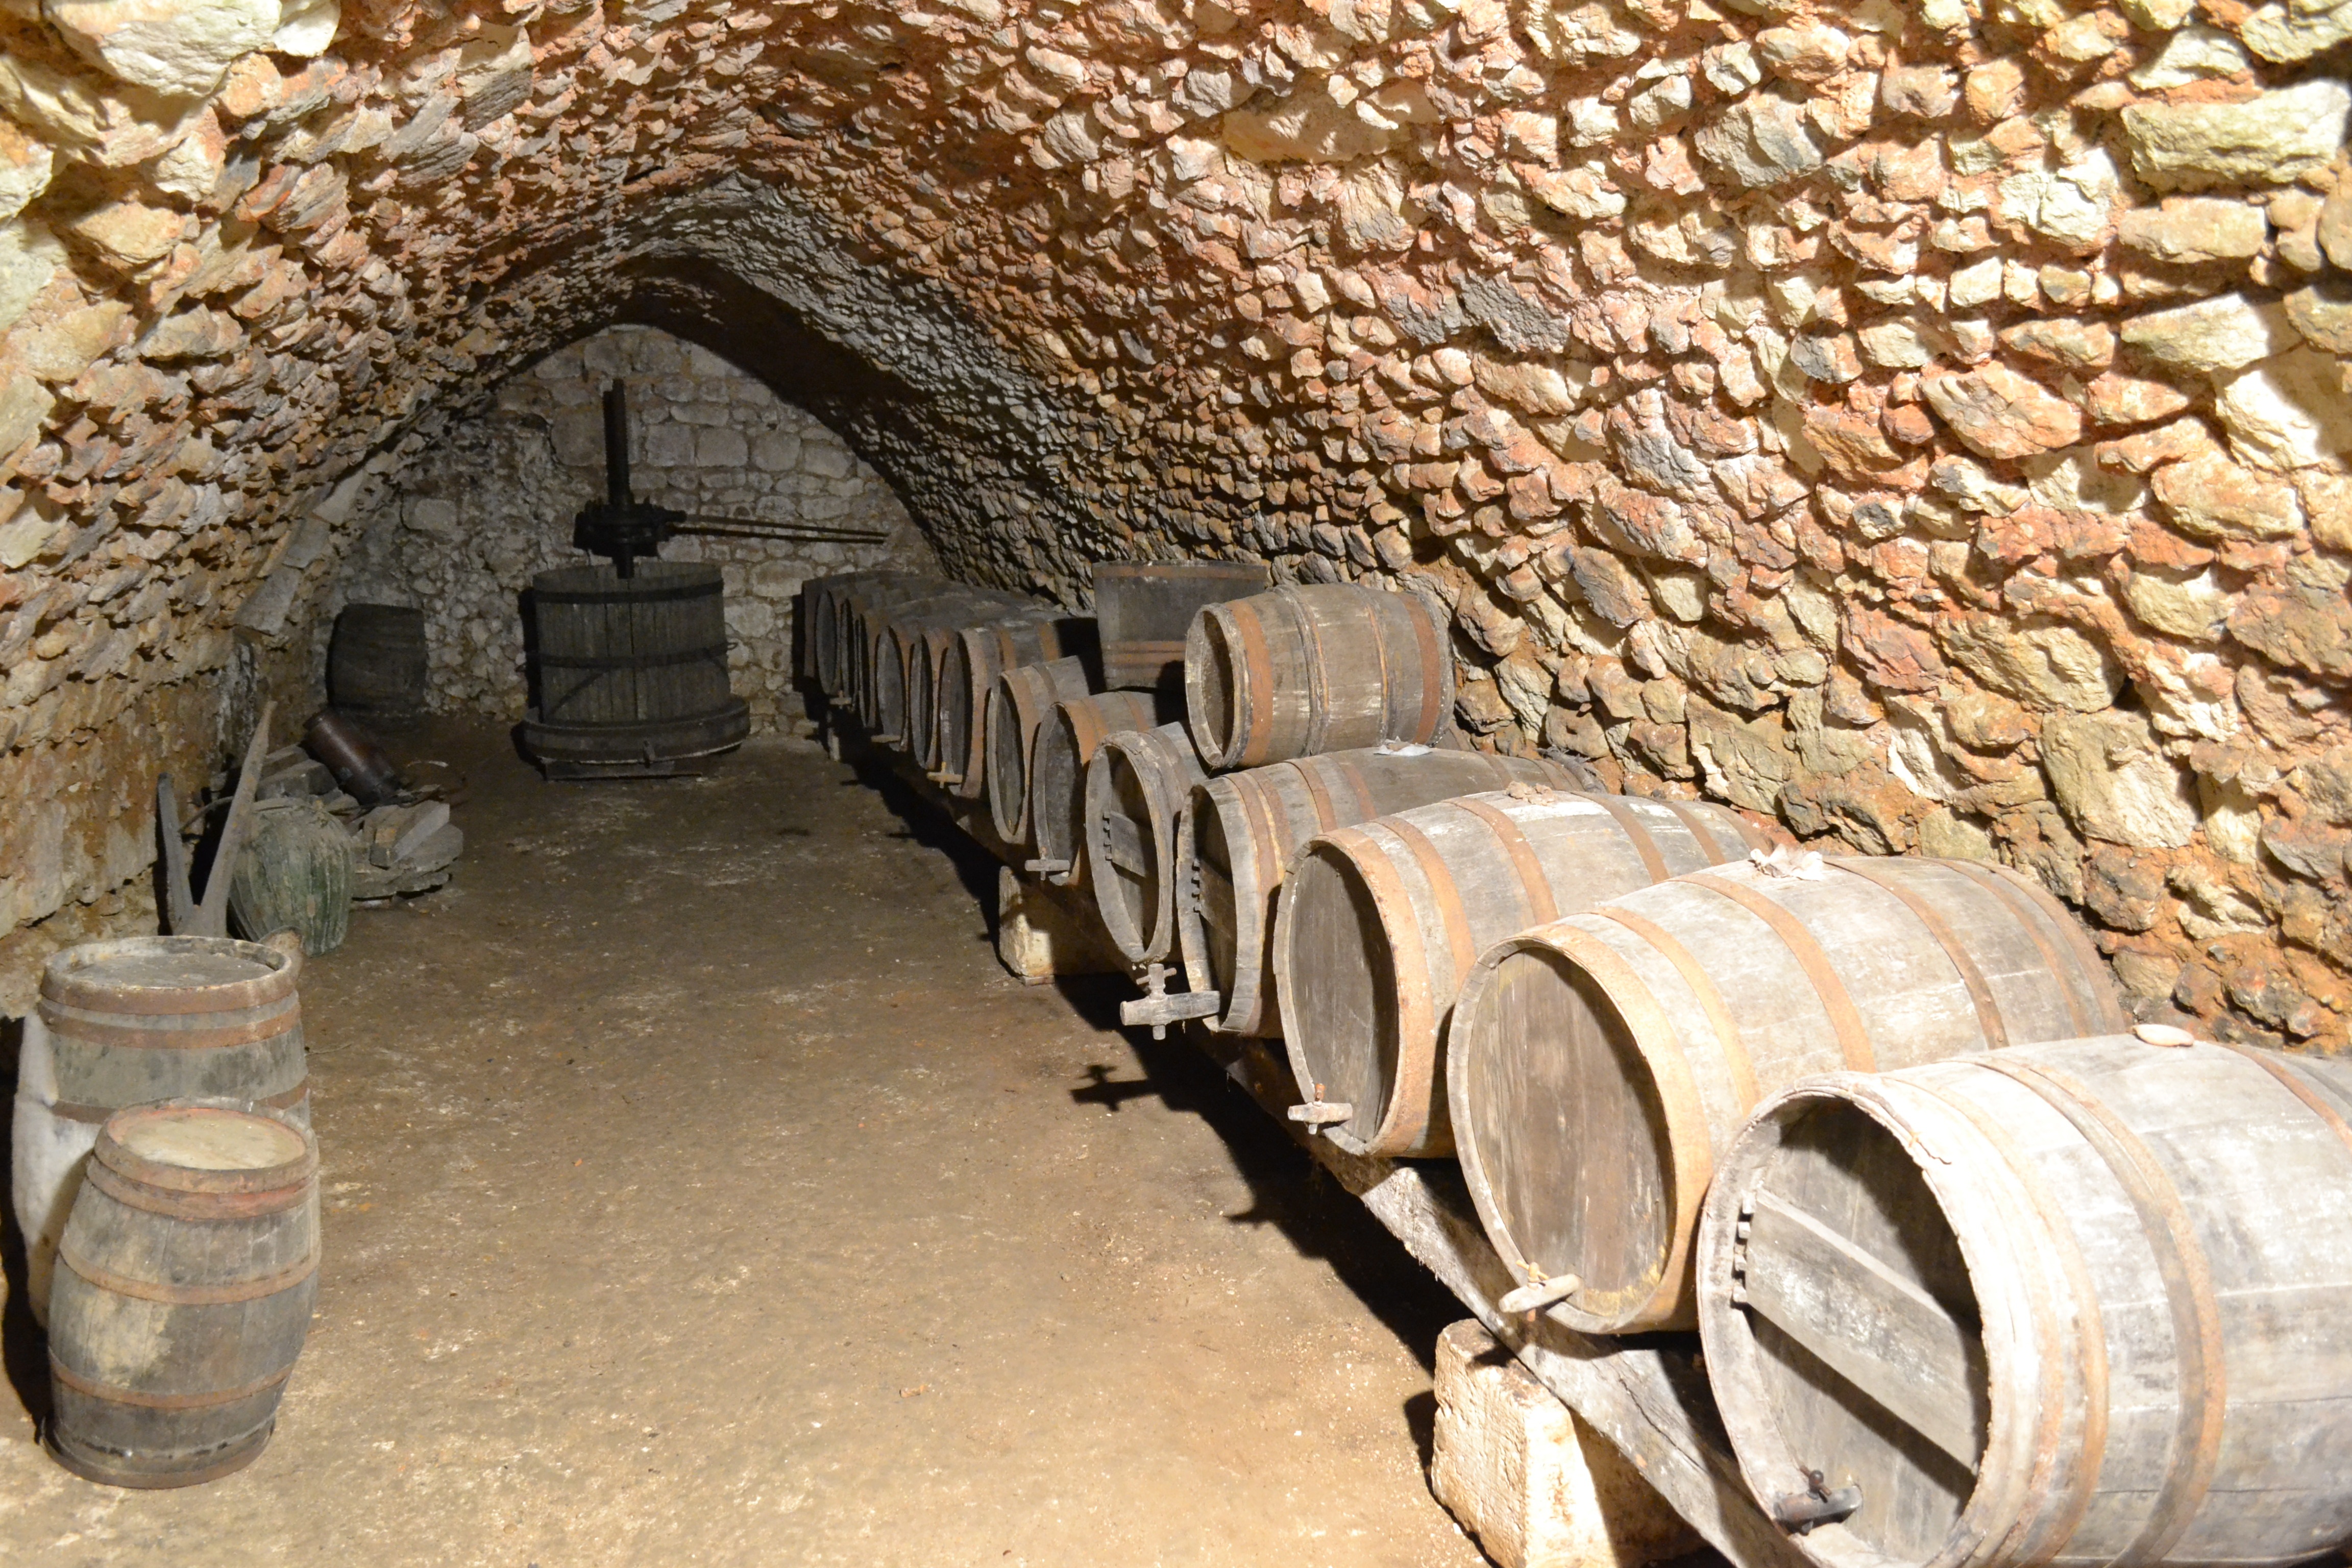
wine, france, cave, castle, barrel, crypt, wine press, man made object, ancient history